Ernst Müller-Scheessel

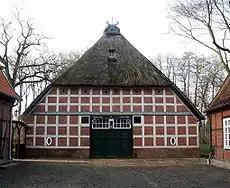
The Scheeßel Meyerhof which Ernst Müller-Scheessel converted into a "Kunstgewerbehaus" (gallery-showroom) in 1908

Ernst Müller-Scheessel (24 April 1863 - 11 December 1936) was a German artist and a co-founder of the "Bremer Kunstlerbund" (""... Artists' Association""). He also taught for some time at the "Kunstgewerbeschule" (""Applied Arts Academy"") in Bremen.